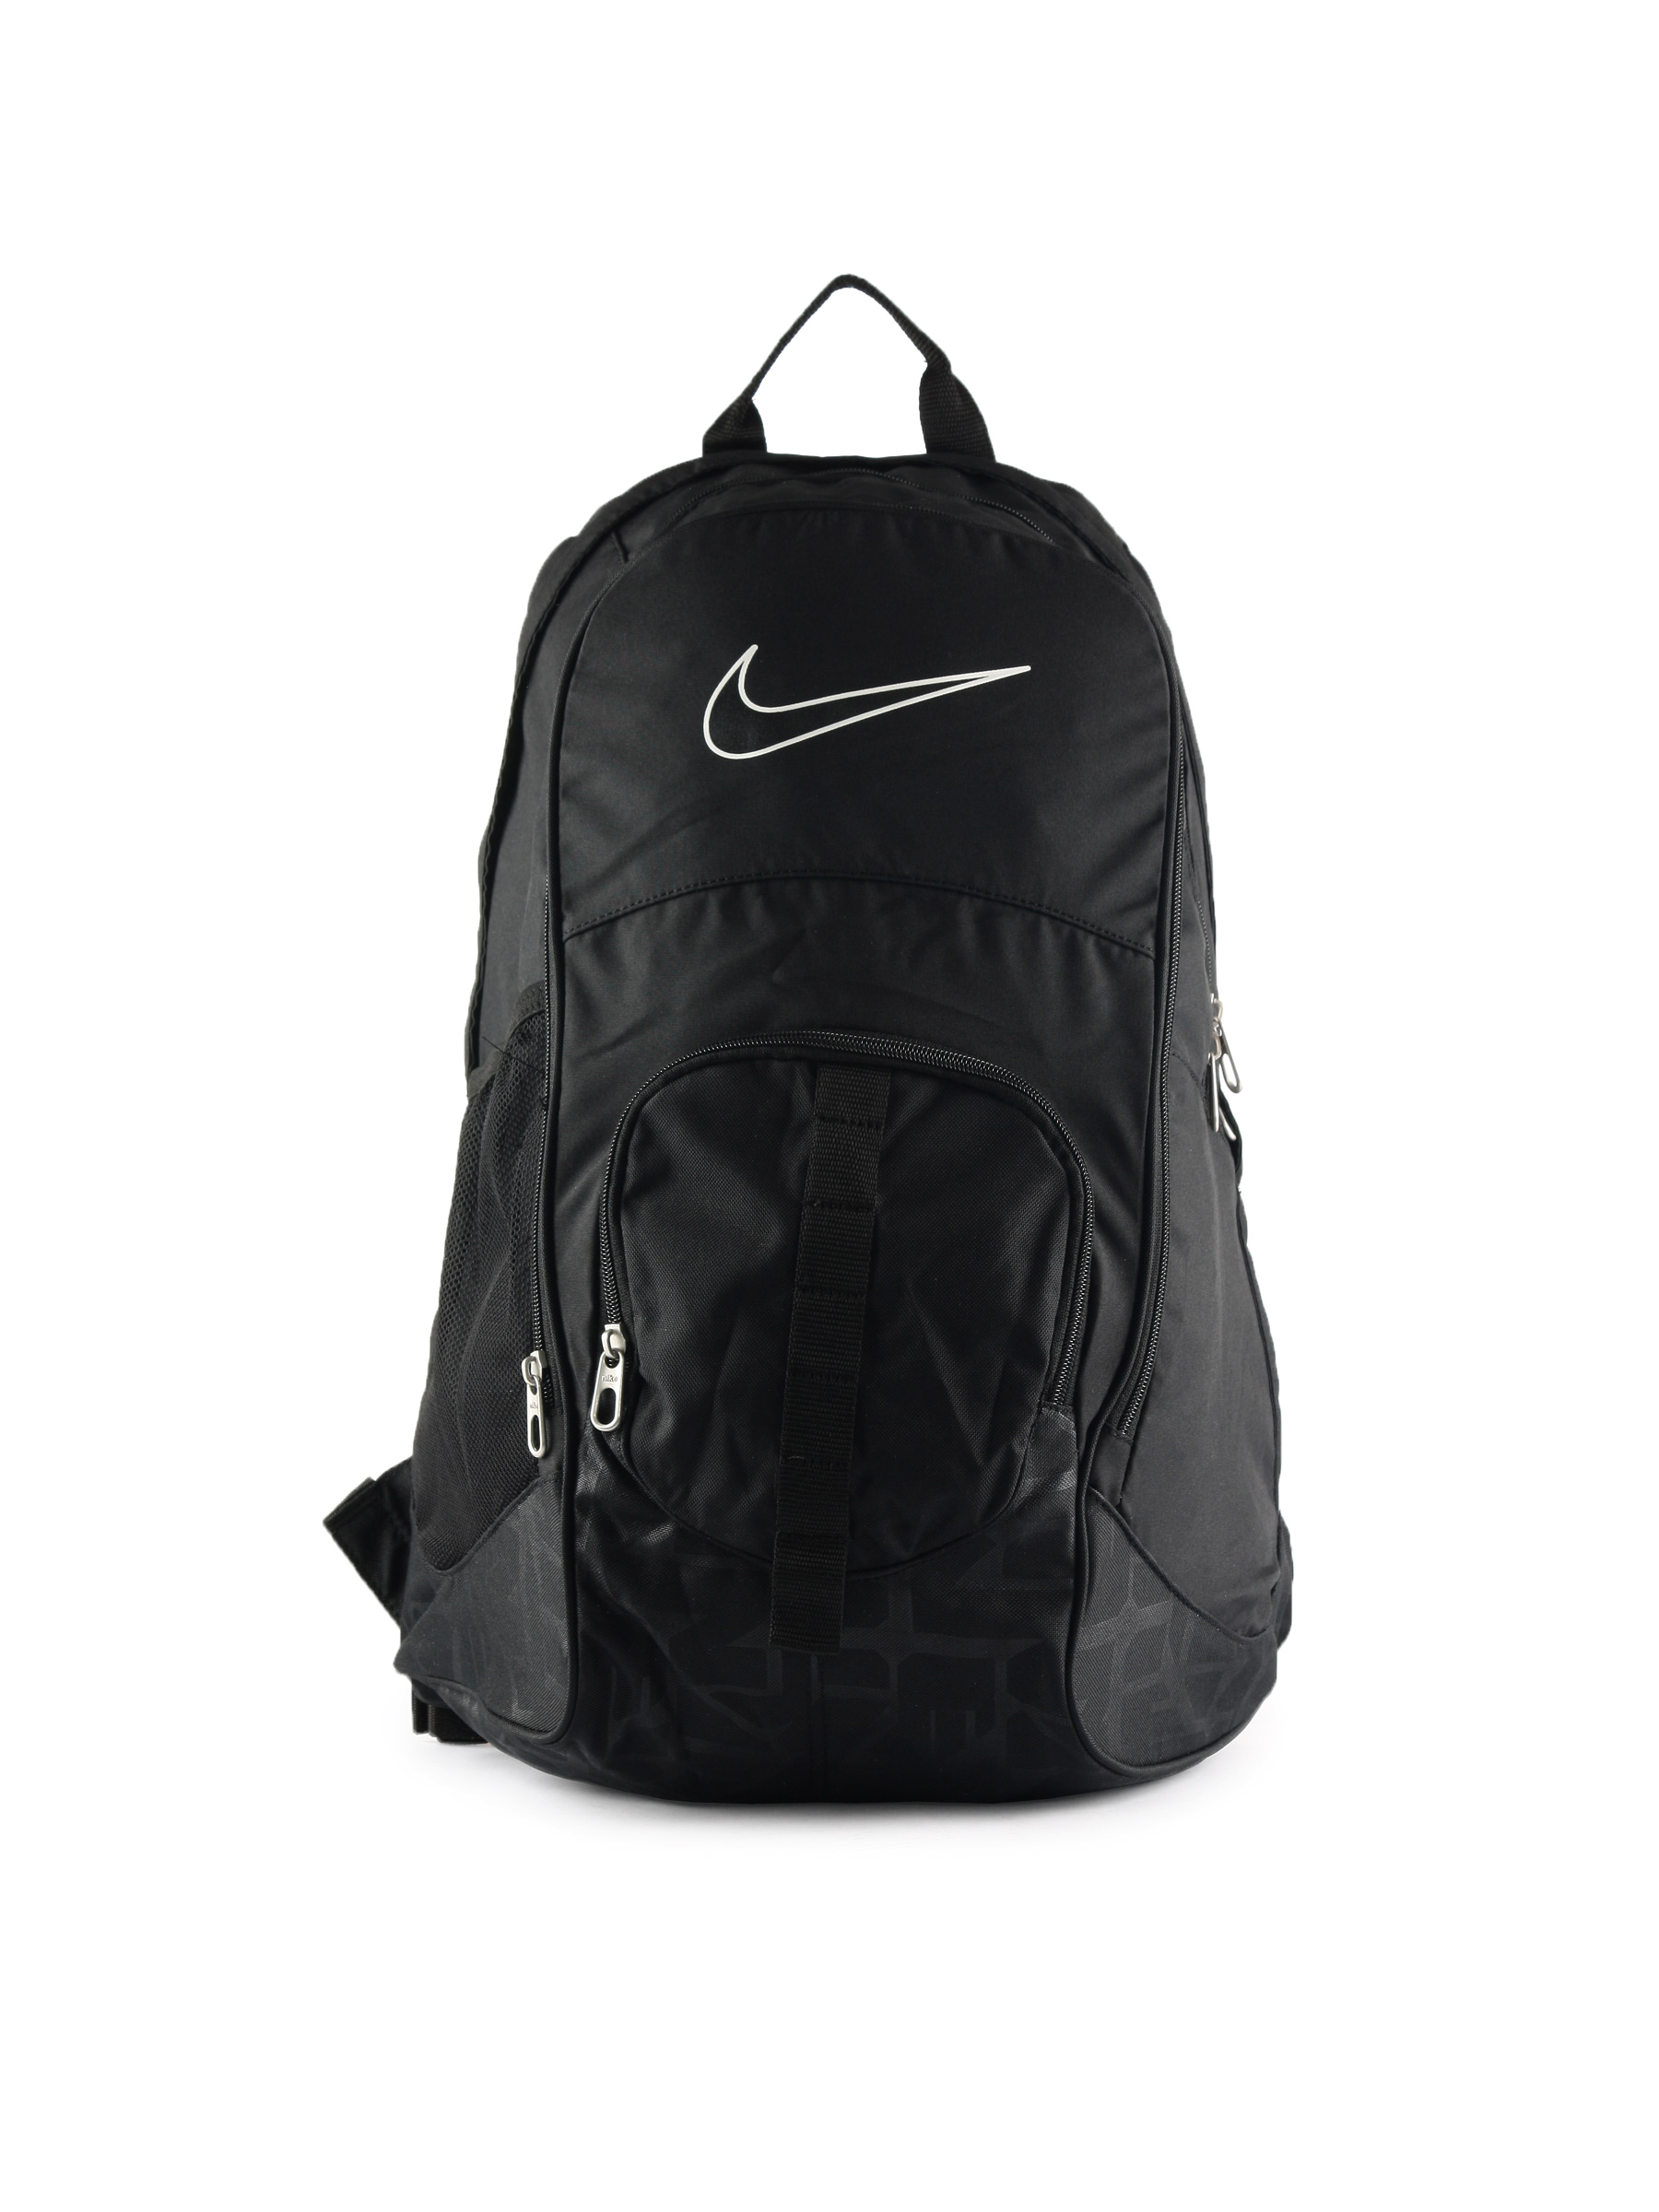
Nike Unisex Casual Black Backpack
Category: Accessories / Bags / Backpacks
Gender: Unisex
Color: Black
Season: Spring 2013
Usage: Casual